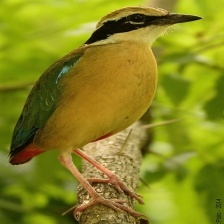
Species: INDIAN PITTA
Scientific name: PITTA BRACHYURA